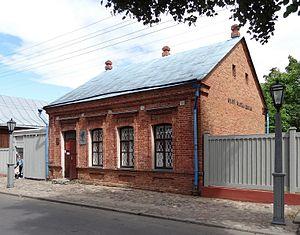
Le musée Marc-Chagall de Vitebsk, en Biélorussie.